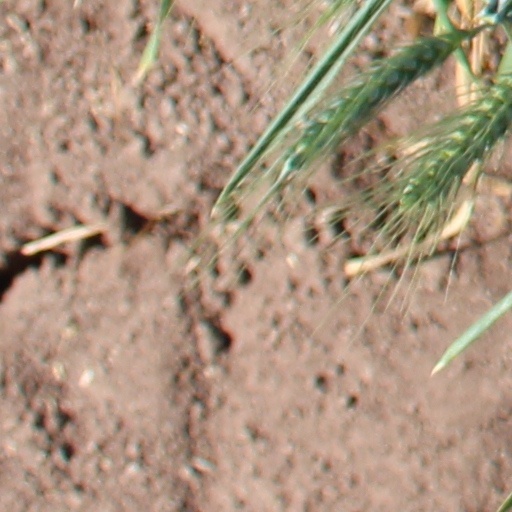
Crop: wheat